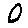
Label: 0